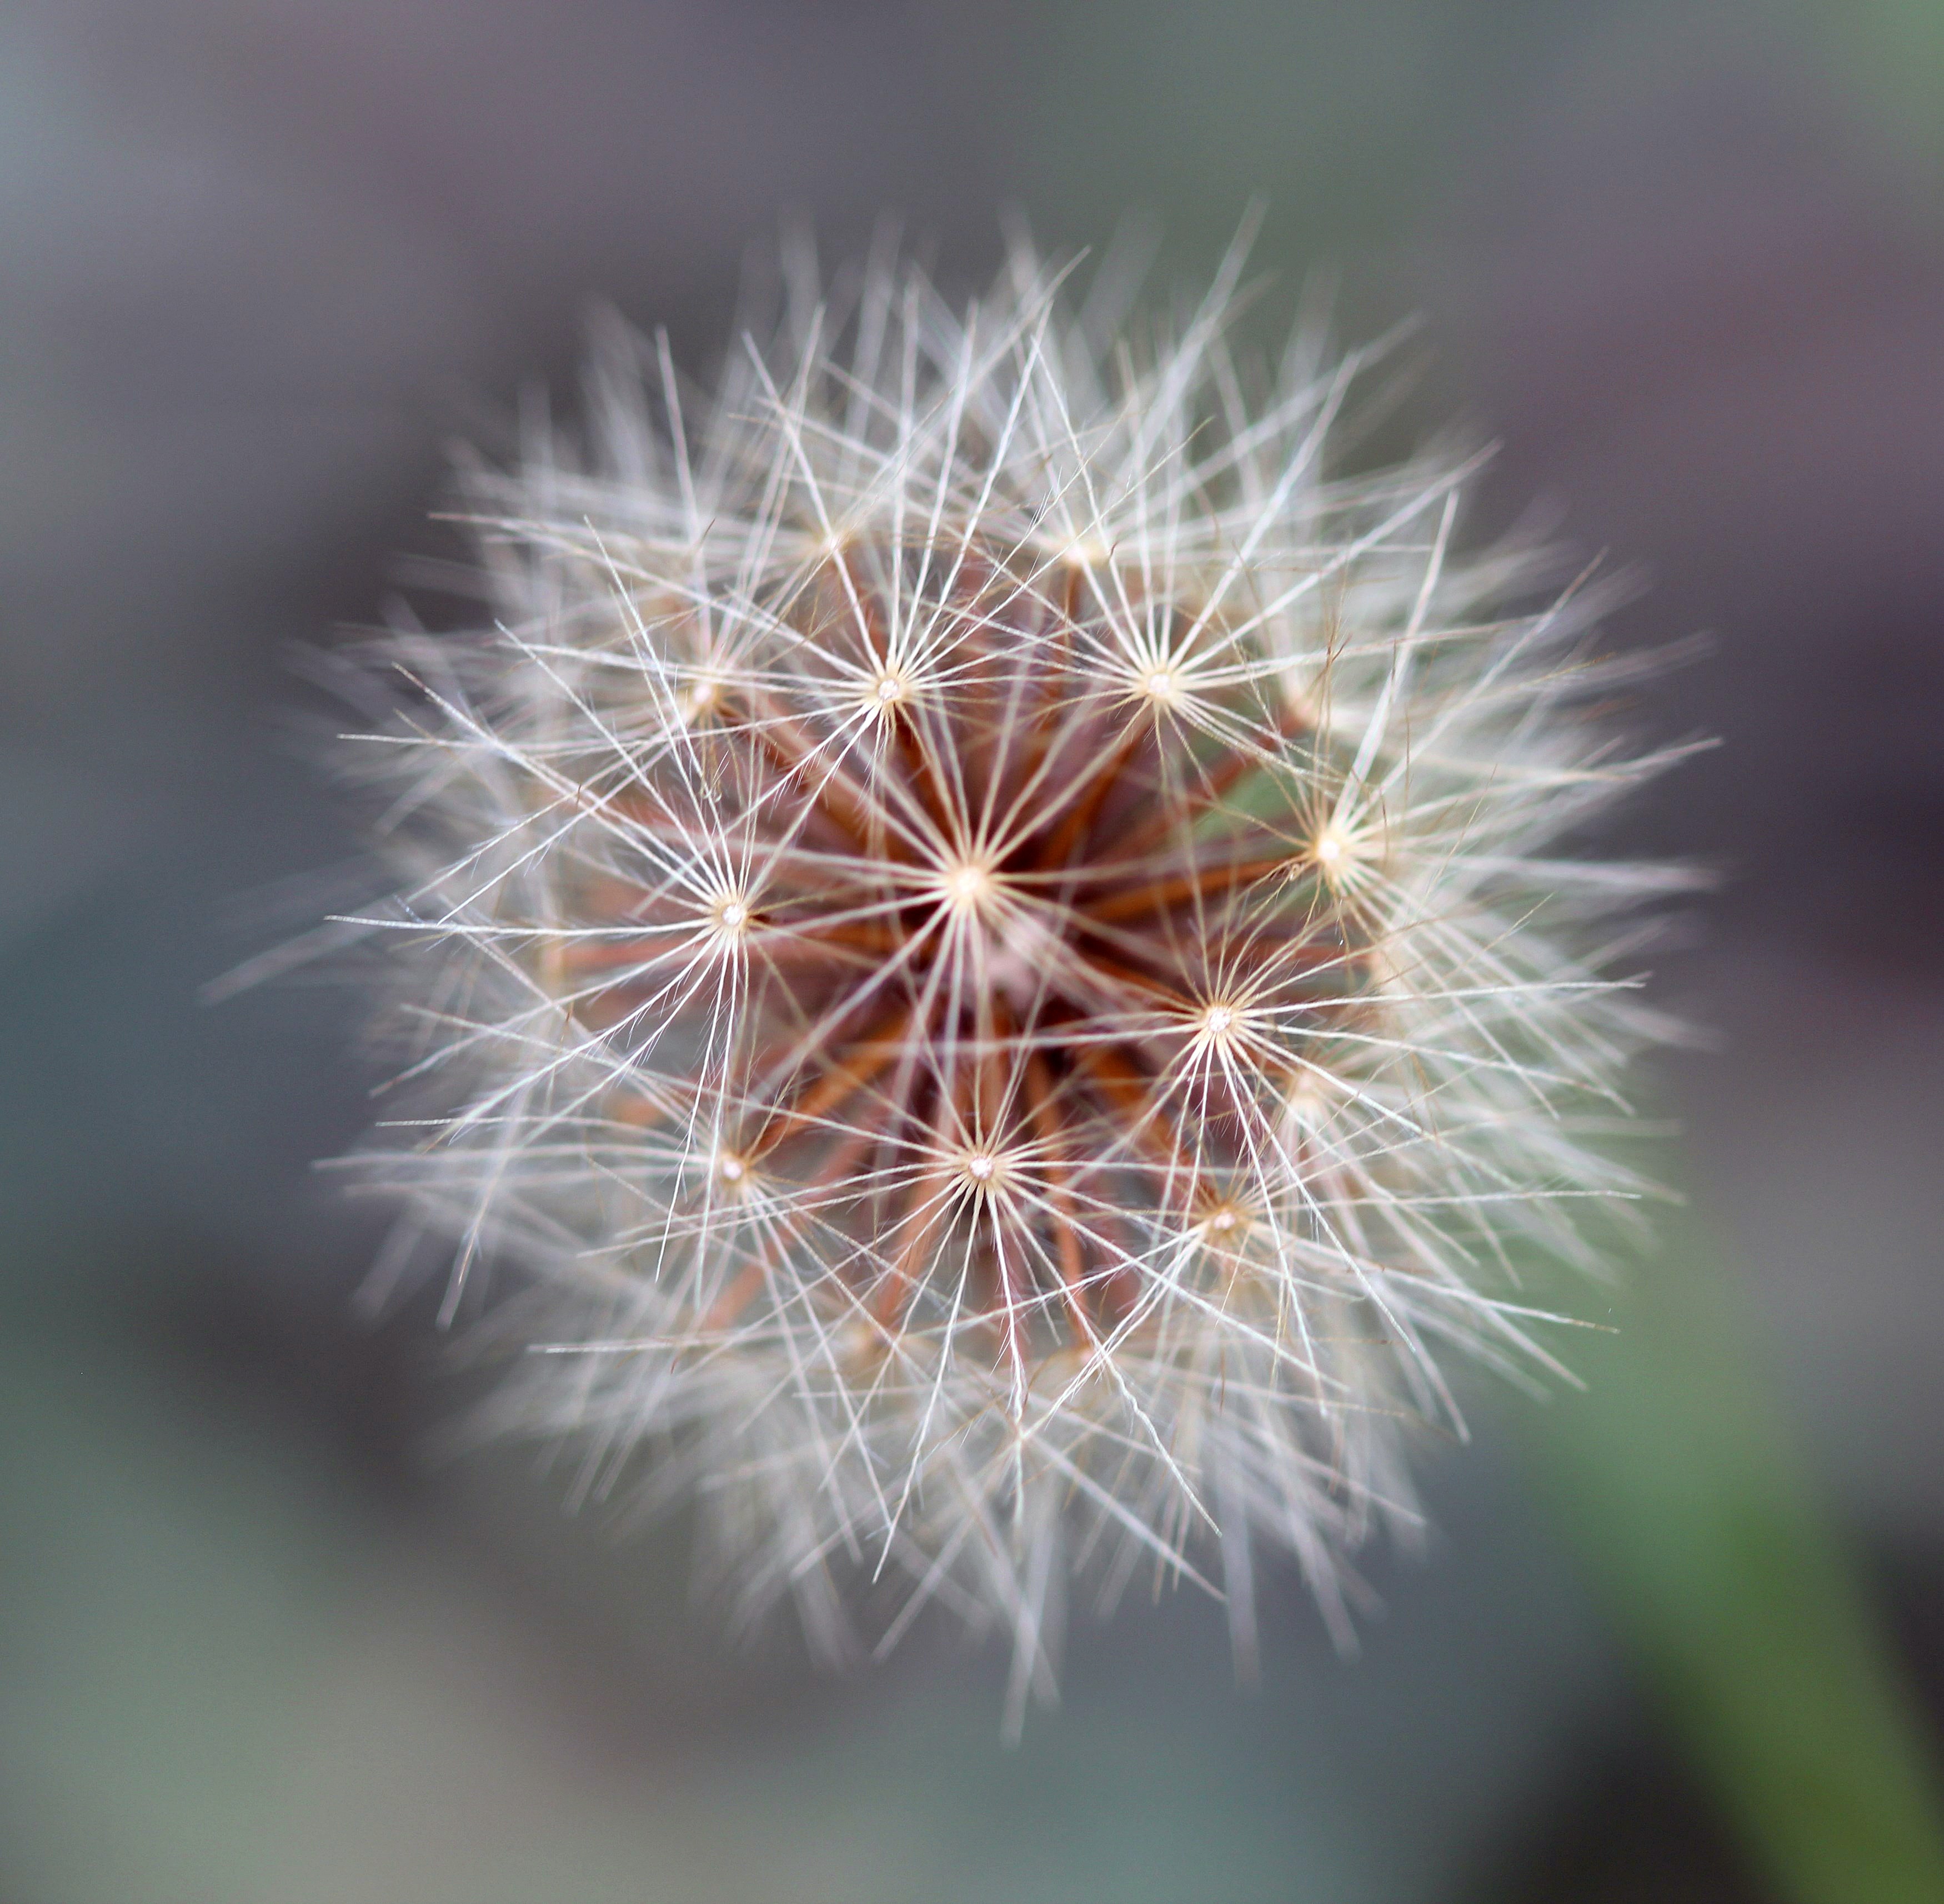
nature, grass, plant, photography, dandelion, seed, flower, petal, summer, floral, botany, flora, weed, close up, macro photography, flowering plant, daisy family, seed head, plant stem, land plant, thorns spines and prickles